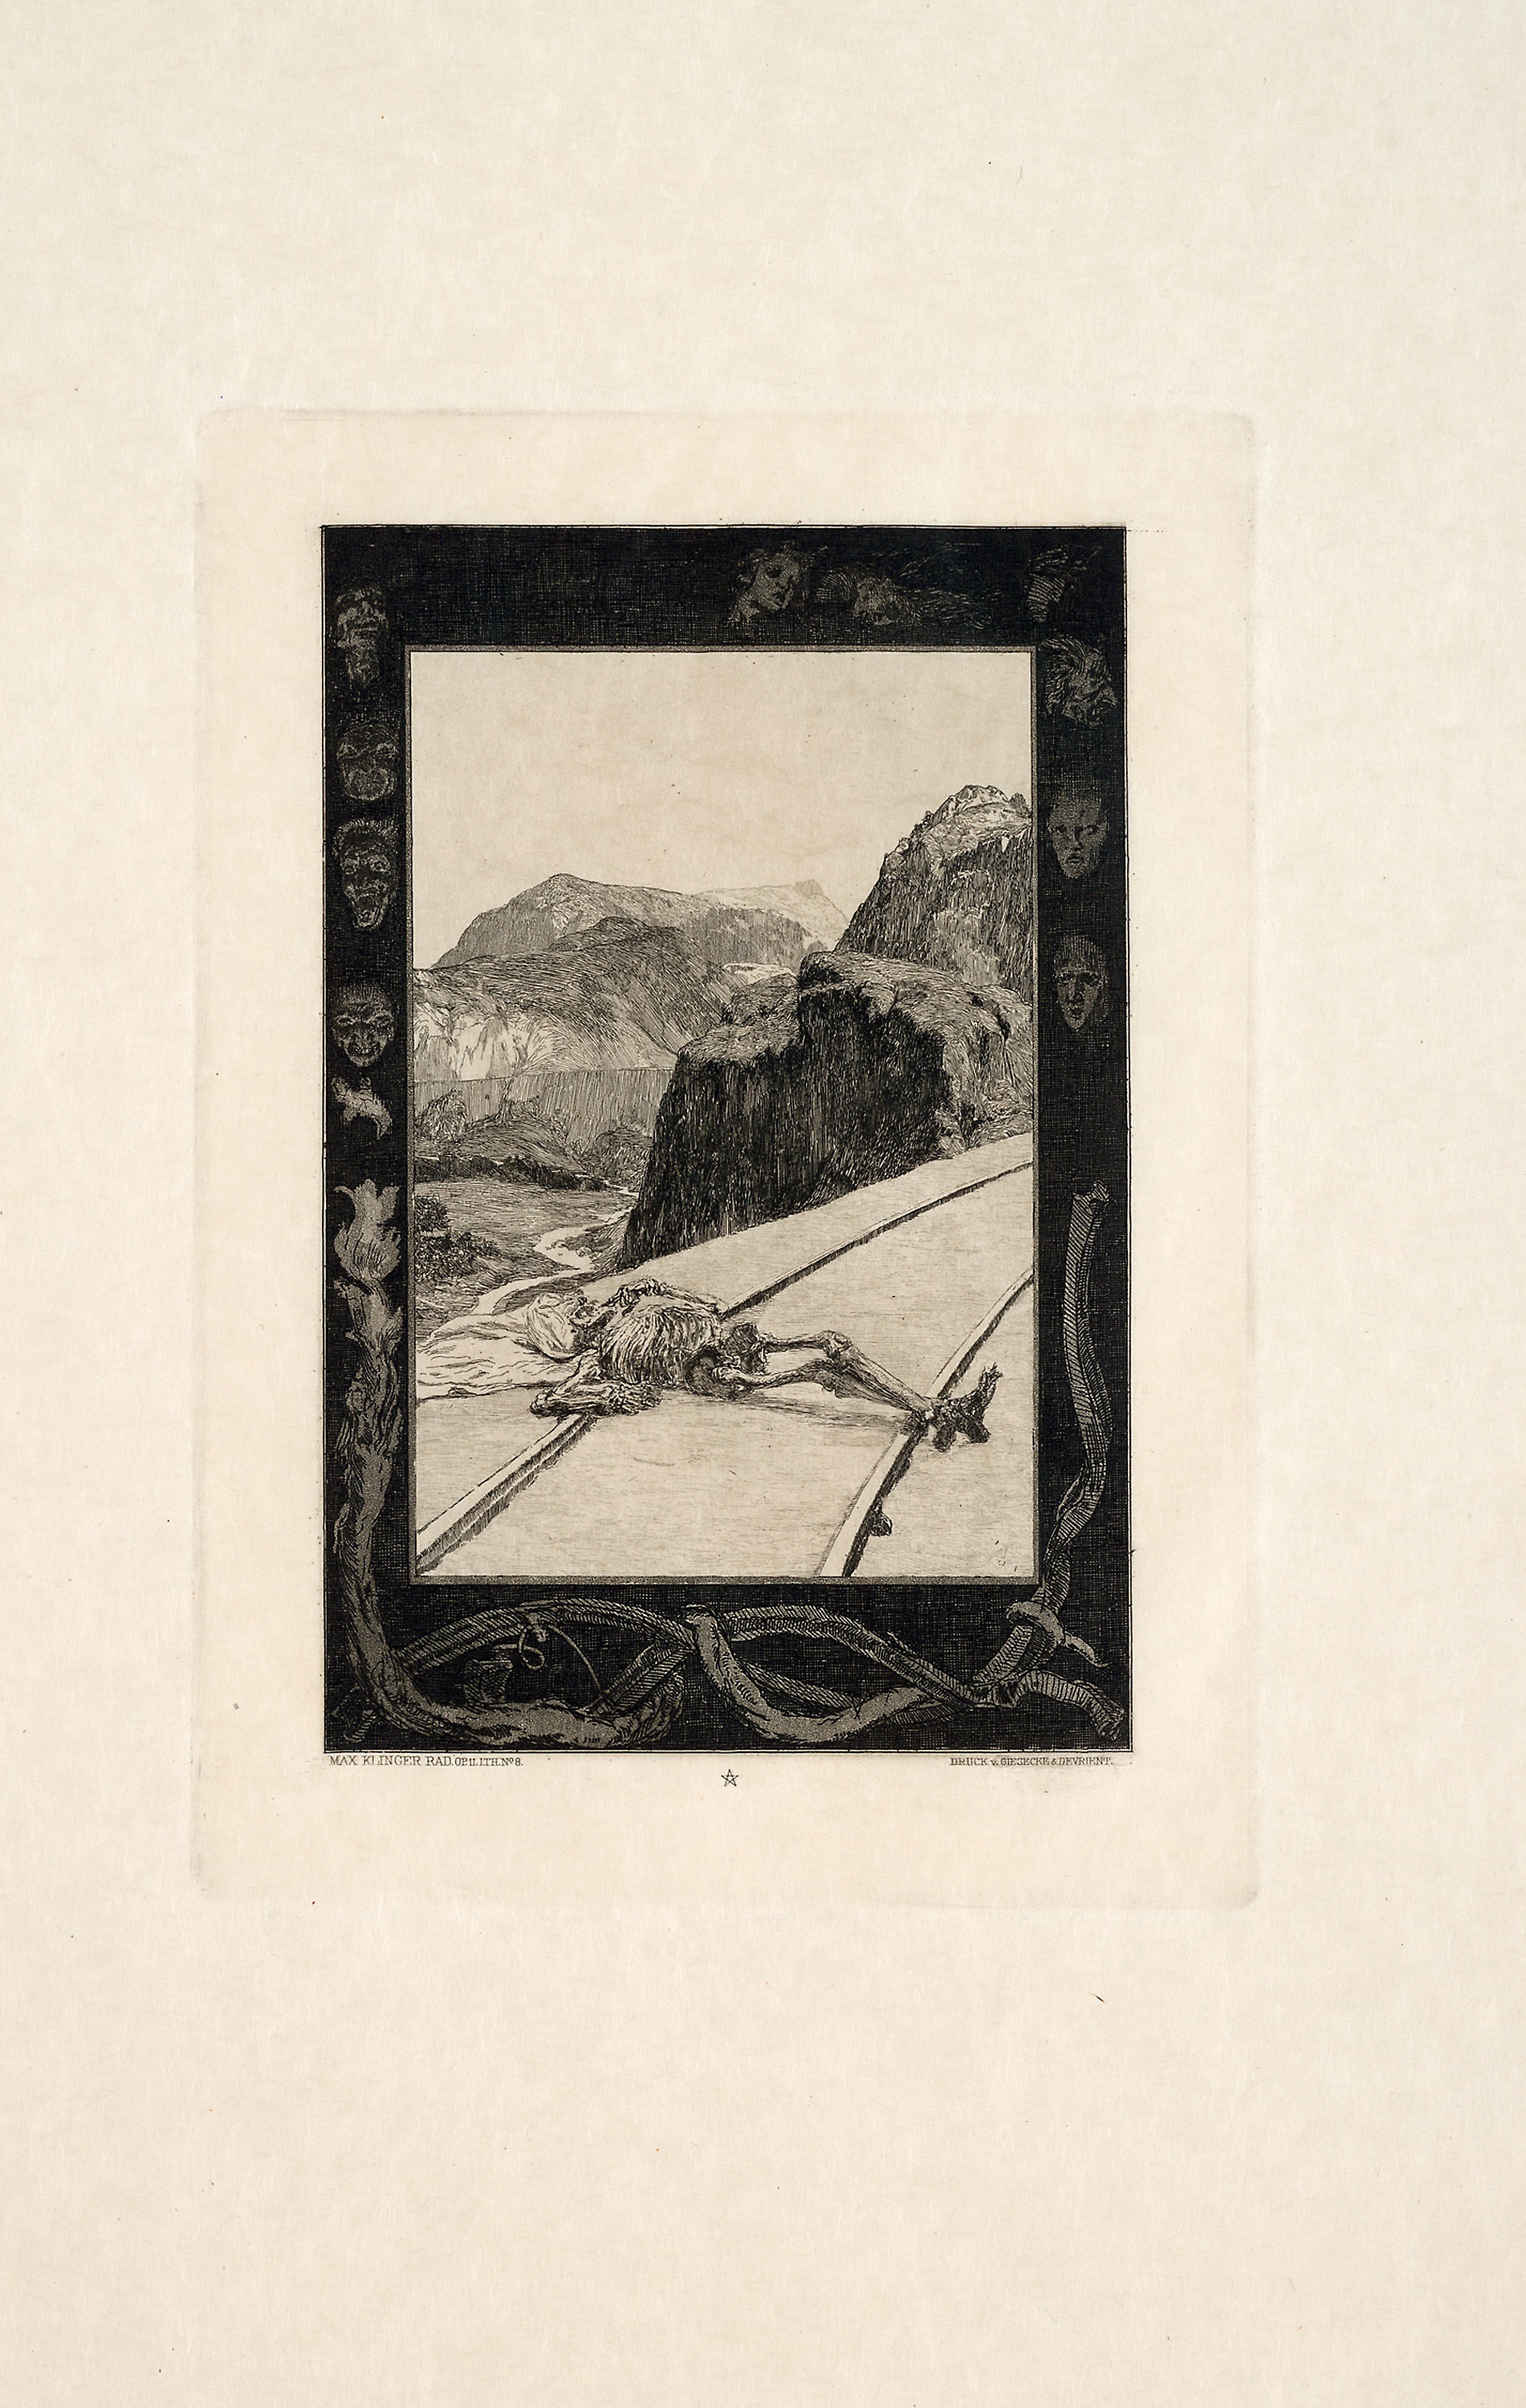
Photographic paper, picture frame, illustration, photography, room, art, stock photography, terrain